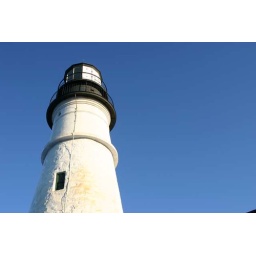
The Portland Head Light tower rises high into a blue winter sky in Cape Elizabeth, Maine.